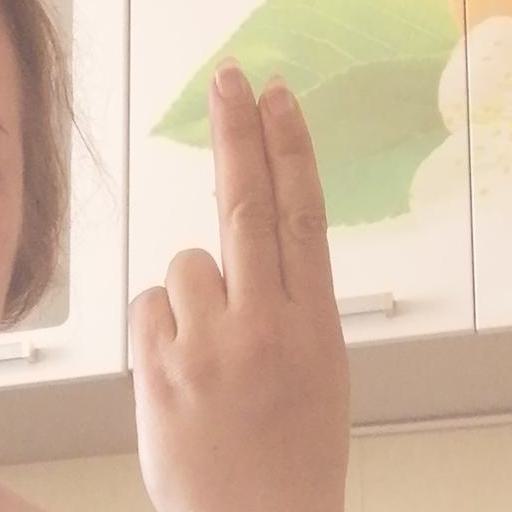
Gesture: two_up_inverted